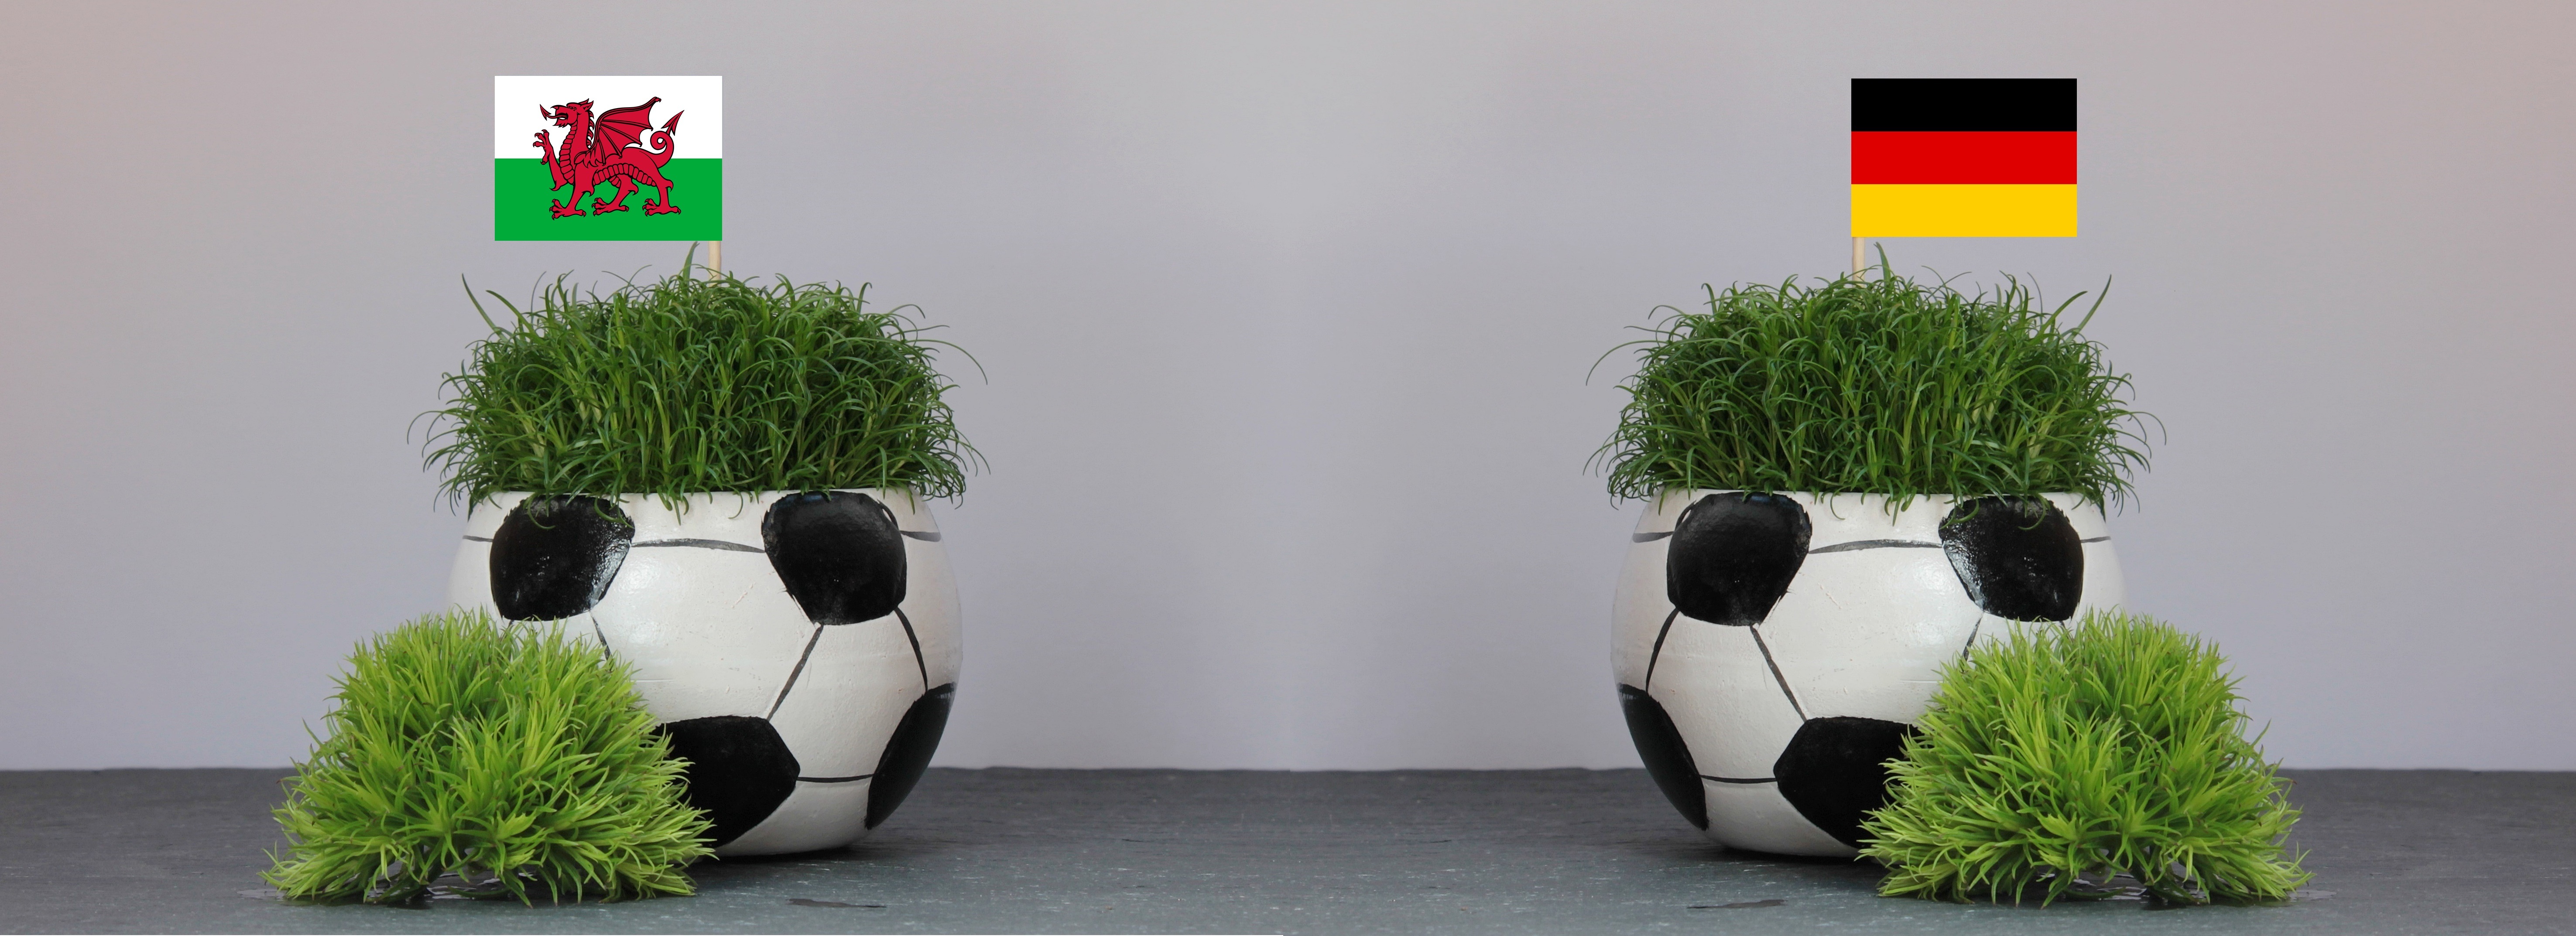
sport, france, flag, football, toy, brand, 2016, wales, art, em, funny, germany, tournament, final, humorous, modern art, national colours, germany flag, black red gold, european championship, uefa european football championship, endgame, endgame em 2016, germany wales, wales flag